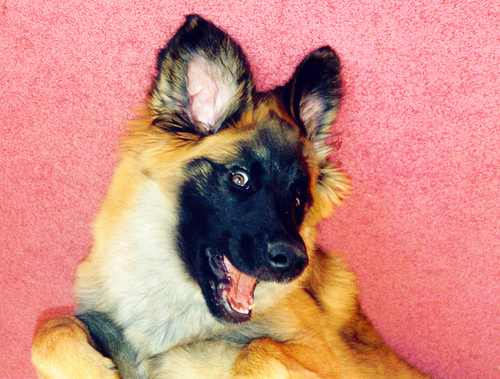
Animal: dog
Breed: leonberger